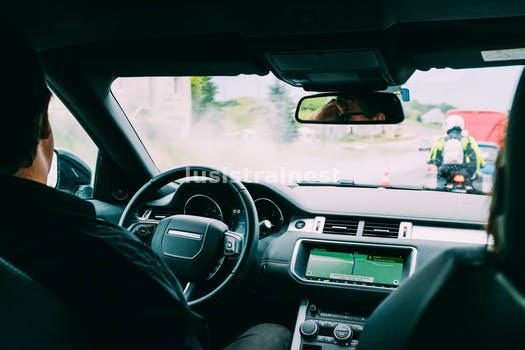
Label: Watermark